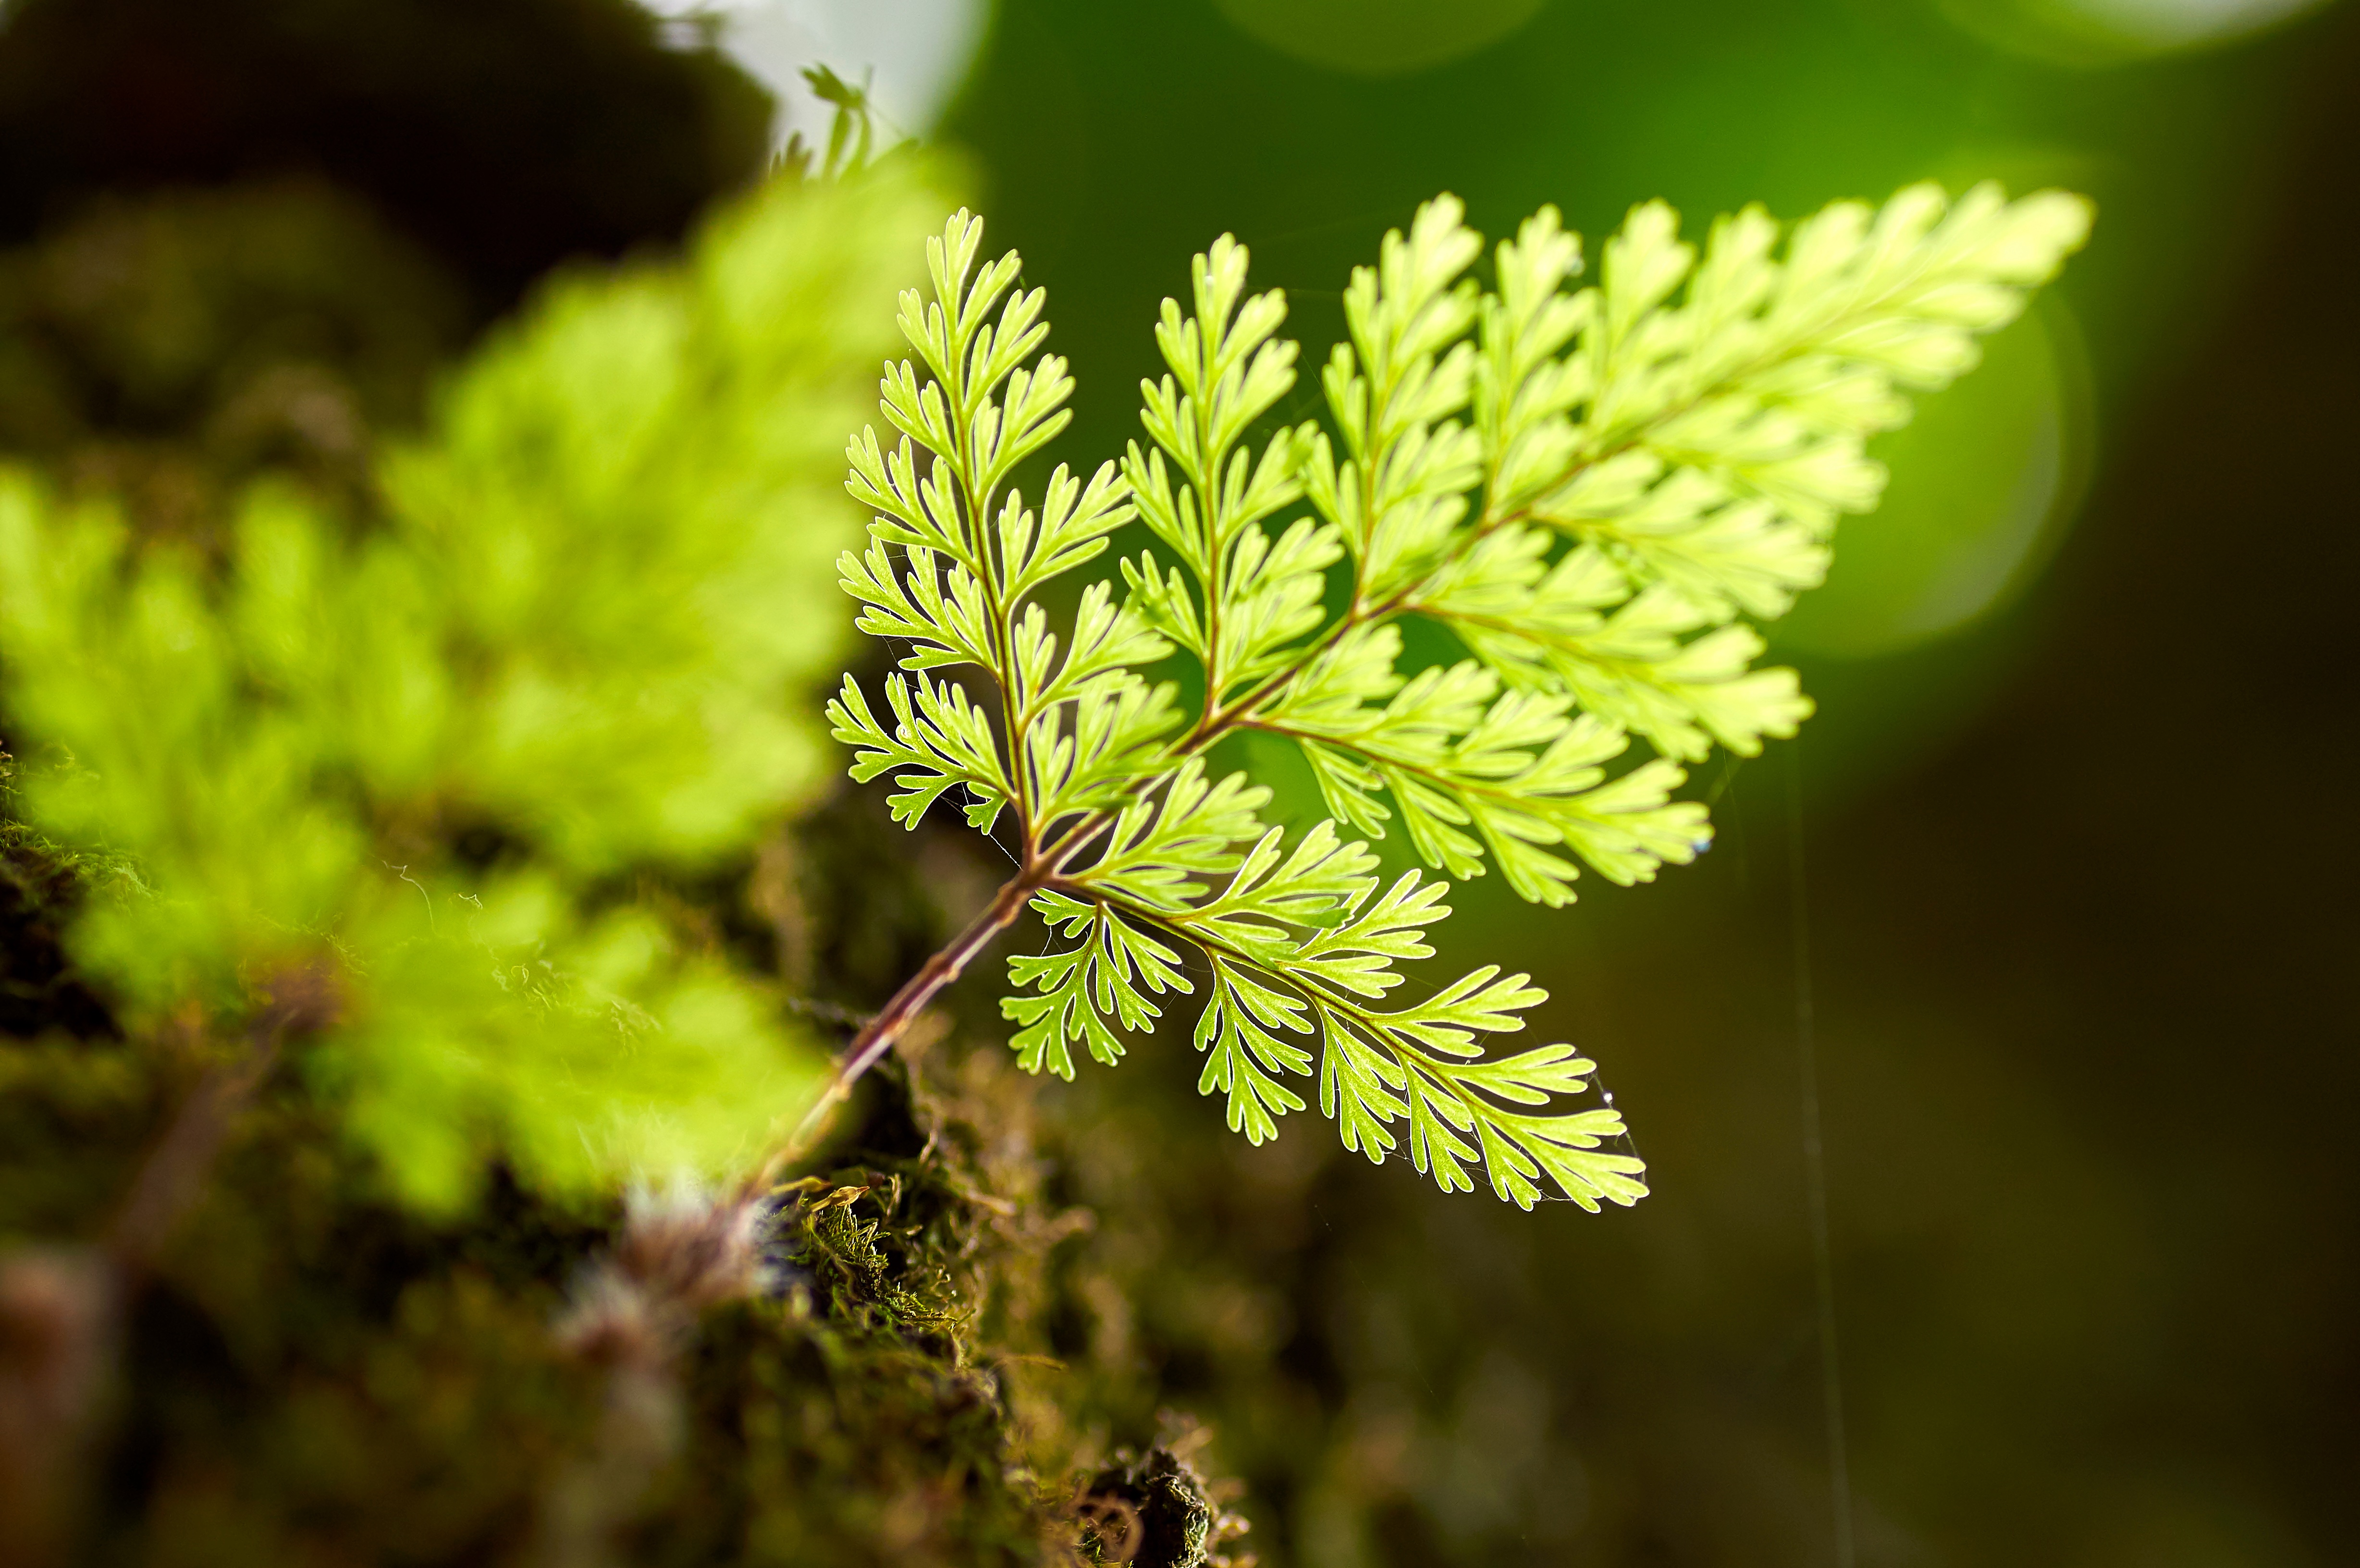
tree, nature, branch, plant, leaf, flower, green, botany, japan, flora, wildflower, close up, cool image, naturallight, shrub, morninglight, macromondays, hmm, tamron90mm, aperture, larch, 272e, yakushiikepark, slta57, captureone, macro photography, flowering plant, plant stem, woody plant, land plant, ferns and horsetails